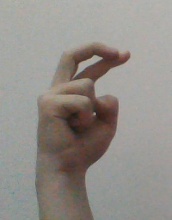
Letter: zay